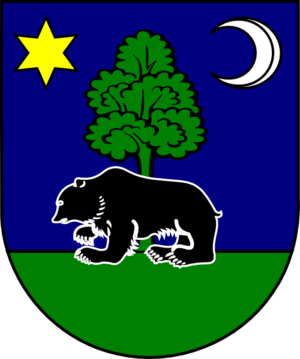
Alexander Rudnay de Rudnó et Divékújfalu, né le 4 octobre 1760 à Szentkereszt en Hongrie et mort le 13 septembre 1831 à Esztergom, est un cardinal hongrois de l'Église catholique romaine.
Rudnay de Rudnó et Divékújfalu est le patronyme d'une ancienne famille de la noblesse hongroise.
Rudnyánszky de Dezsér est le patronyme d'une ancienne famille de la noblesse hongroise.